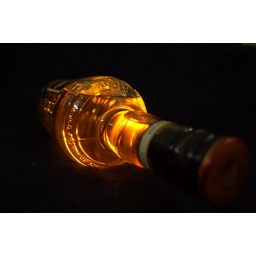
This was taken on a glass table top with a torch beneath the bottle